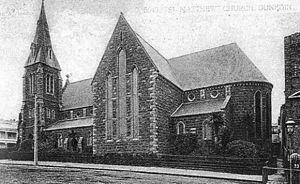
St. Matthew's Church est une église paroissiale anglicane de Dunedin, en Nouvelle-Zélande. Elle a été conçue par l'architecte William Mason. Sa première pierre a été posée le 11 juillet 1873 et elle a été consacrée le 3 décembre 1874. Sa construction a coûté 4 874 livres, somme qui n'a été entièrement remboursée qu'en 1901. Elle pouvait accueillir 750 personnes assises.